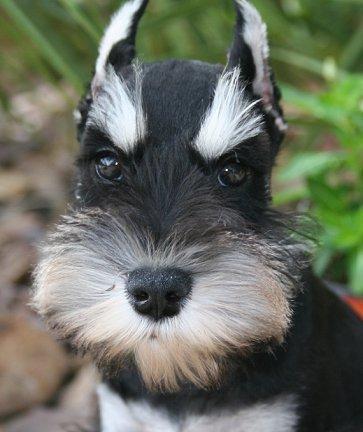
standard_schnauzer